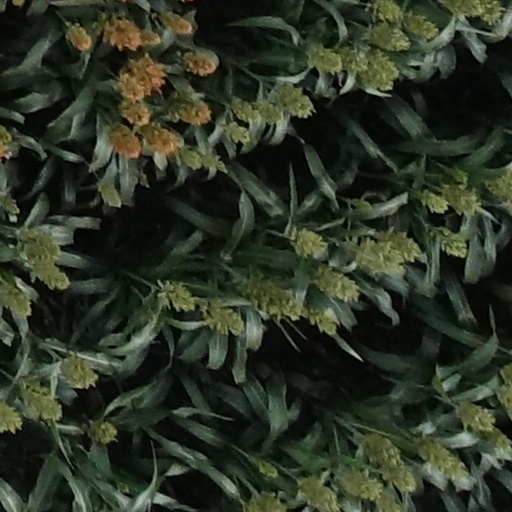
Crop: sorghum